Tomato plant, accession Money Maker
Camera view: vertical (180 deg); turntable rotation: 300 degrees
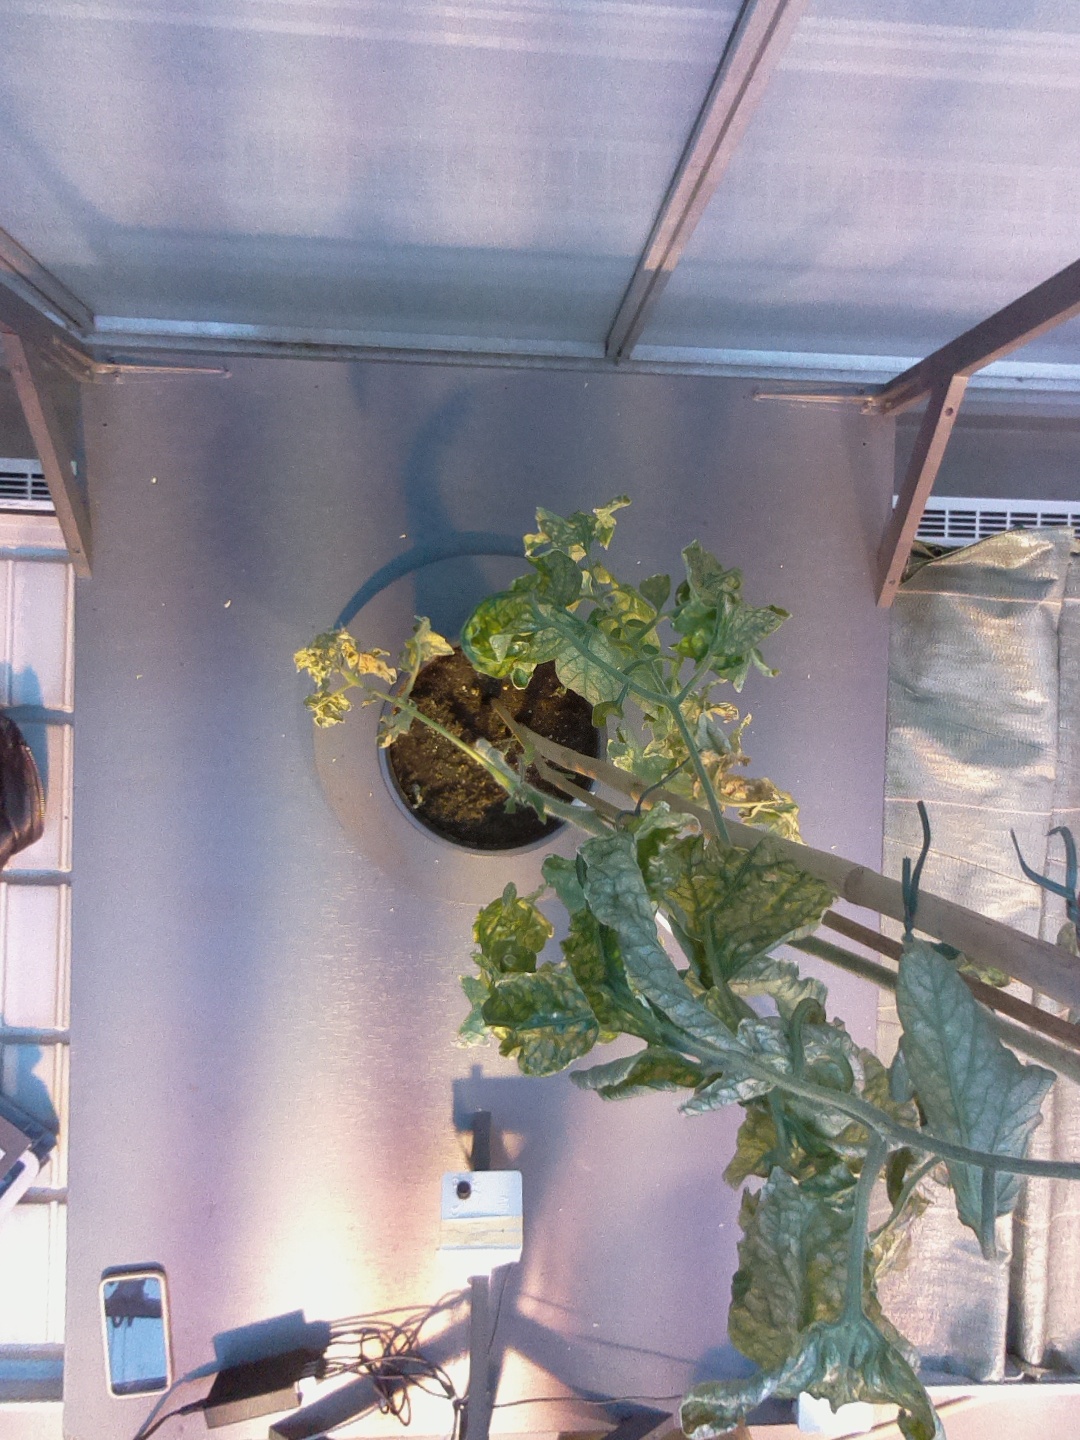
BBCH growth stage 80: fruits start showing typical ripe color (orange -> red)